Bill Slater (politician)

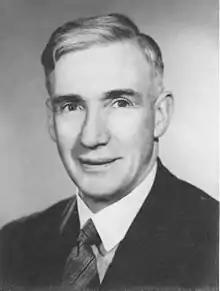

Slater is believed to have been born around 20 May 1890 to William Slater, a travelling salesman and Maria (nee O’Reilly or Reilly) in Wangaratta, Victoria. He had two siblings. After his father left his family when he was four years old, he and his two siblings were brought up by his mother in poverty in Prahran. After briefly attending Armadale State School, Slater left school early to sell newspapers outside the Alfred Hospital Melbourne, he had no shoes. Being caught and fined for nude swimming in the Yarra River led him to decide to better himself. He continued his education at Try Boys’ Society South Yarra and by reading at Prahran Free Library where he met Maurice Blackburn. His Try Boys education and independent reading enabled him to take up legal studies at The University of Melbourne later on. He became a friend for life with Maurice Blackburn. They shared socialist ideals in their legal practice and political activities, and working for stricter legal controls for gambling.